Ty Vickery

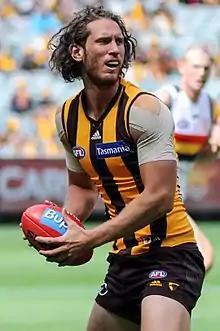
Vickery in 2017

Tyrone John Vickery (born 31 May 1990) is a former Australian rules footballer who played for the Richmond Football Club and Hawthorn Football Club in the Australian Football League (AFL). He is the son of former Collingwood player John Vickery.